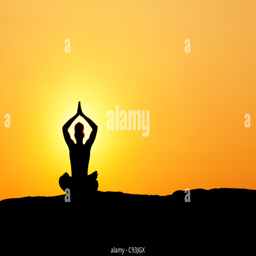
man offering prayers to the sun at sunset .